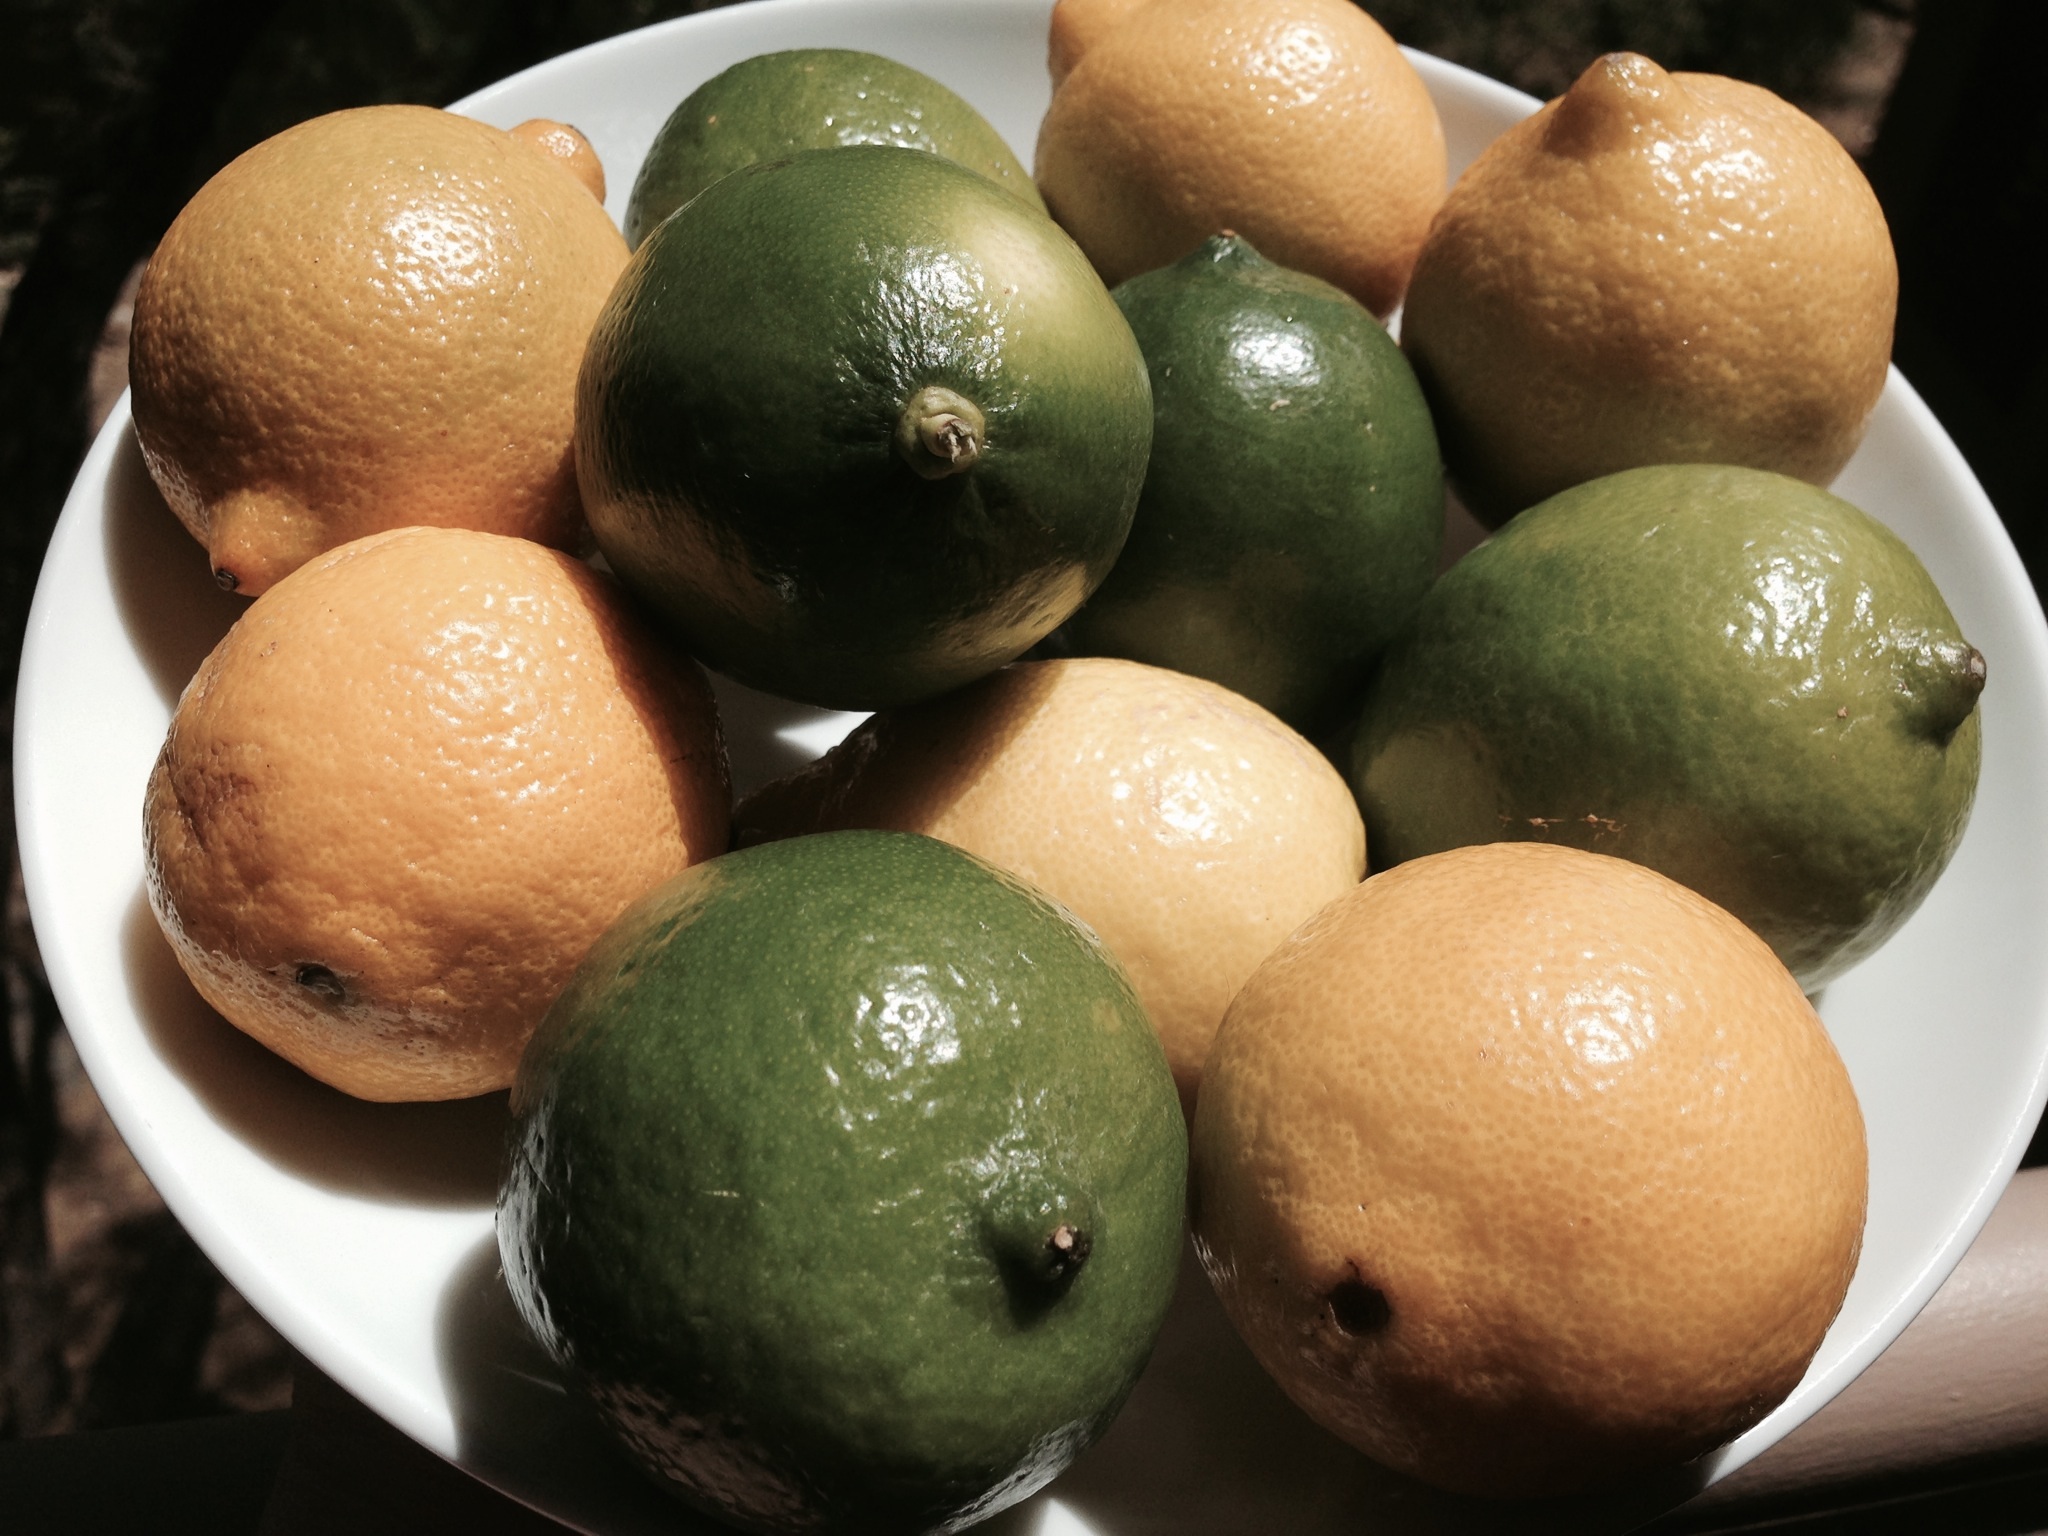
plant, fruit, food, produce, lifestyle, cuisine, health, lemon, lime, asian food, refreshment, raw, detox, vitamins, organic, citrus, wellness, nutritious, flowering plant, nutrient, land plant, yuzu